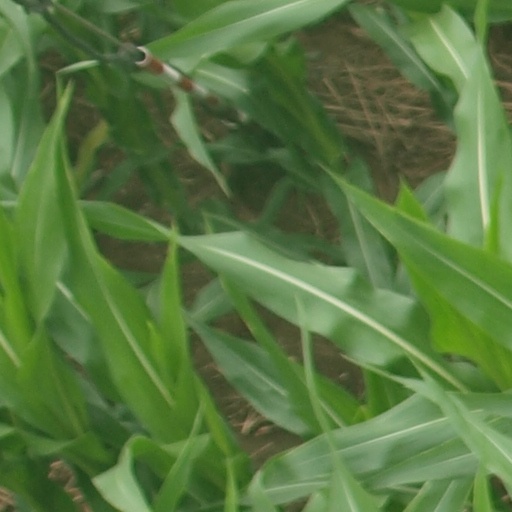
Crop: maize; corn